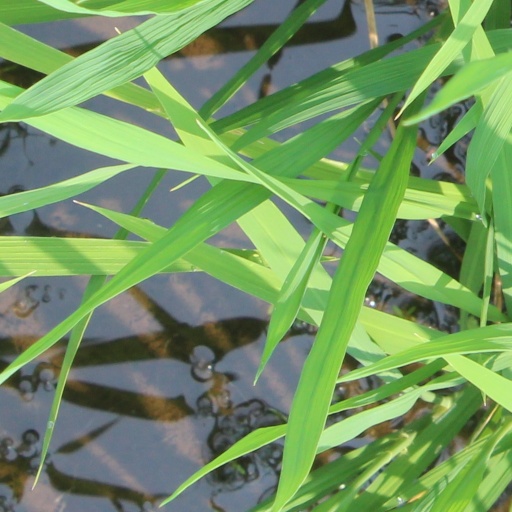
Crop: rice